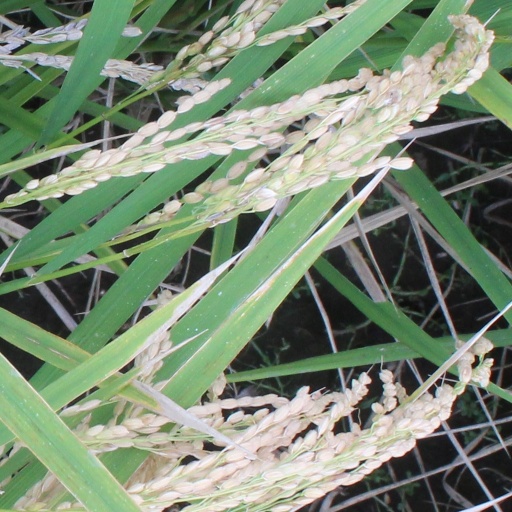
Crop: rice